Sport in Romania

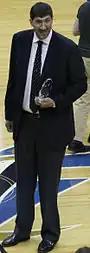
Gheorghe Mureșan pictured in 2010.

Basketball is a very popular sport among Romanian youth, although its results, both past and present, are more modest than other Romanian team sports. Gheorghe Mureșan was the first Romanian to enter NBA, and he became known as the tallest man ever to play in that league. Other prominent Romanian basketballers include Mihai Albu, Dragoș Nosievici, Costel Cernat, Constantin Popa, Virgil Stănescu and Vlad Moldoveanu.